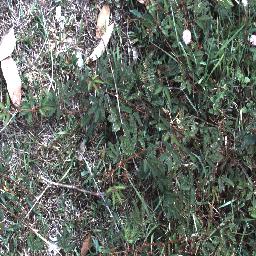
Label: negative